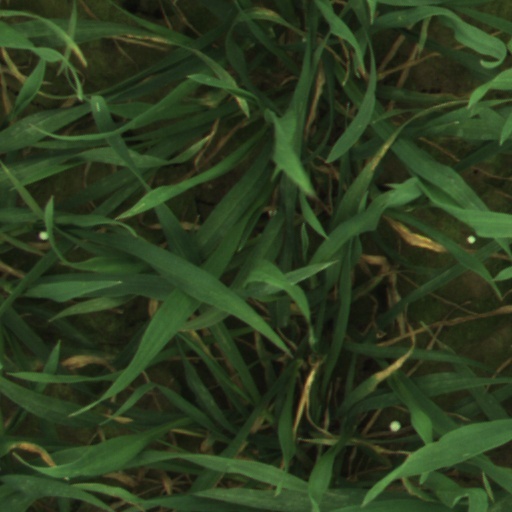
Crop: wheat